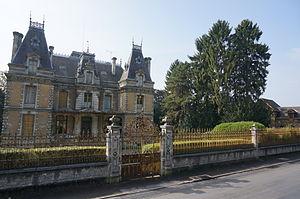
D2I à Vivier-au-Court .
Vivier-au-Court est une commune française, située dans le département des Ardennes en région Grand Est. Les habitants sont les Vivaroises et les Vivarois. Comme la commune voisine de Vrigne-aux-Bois, c'est un lieu important de l'histoire de la métallurgie ardennaise. Malgré un cadre au caractère rural, c'est une commune ouvrière, la «ville de la fonte».